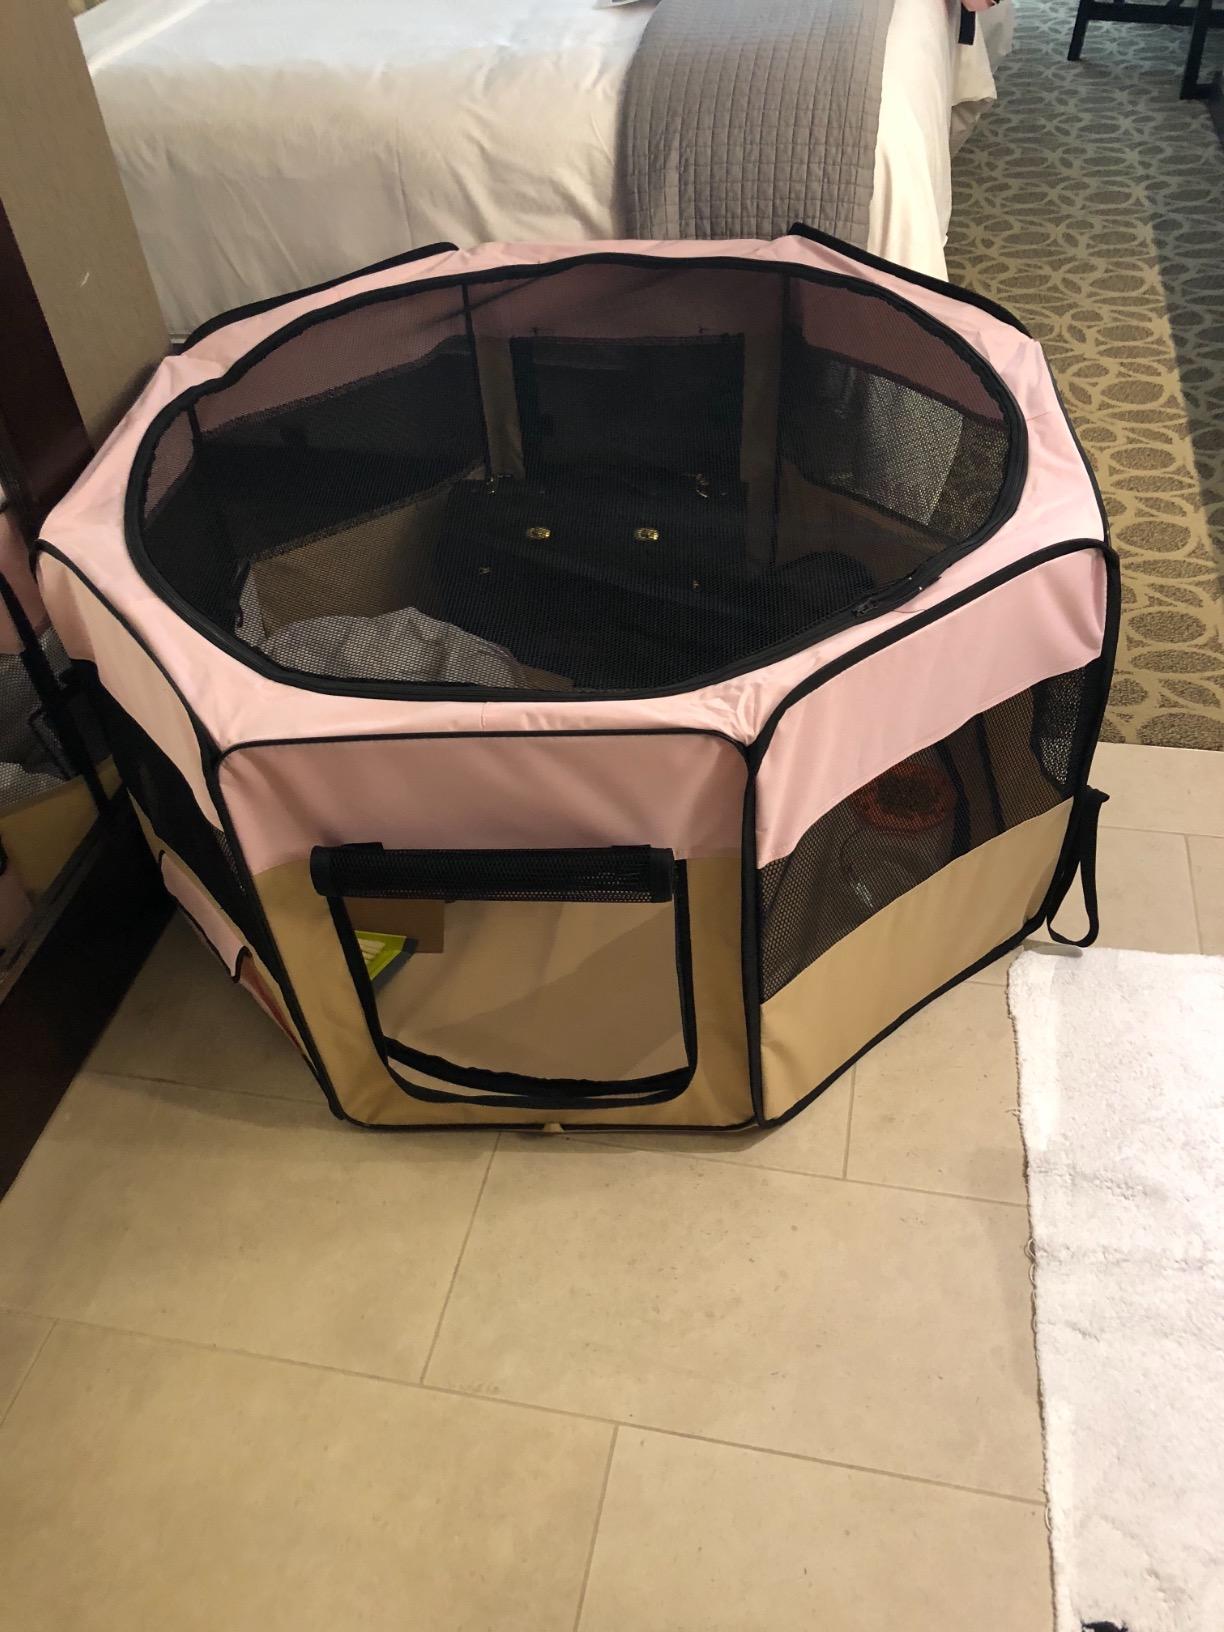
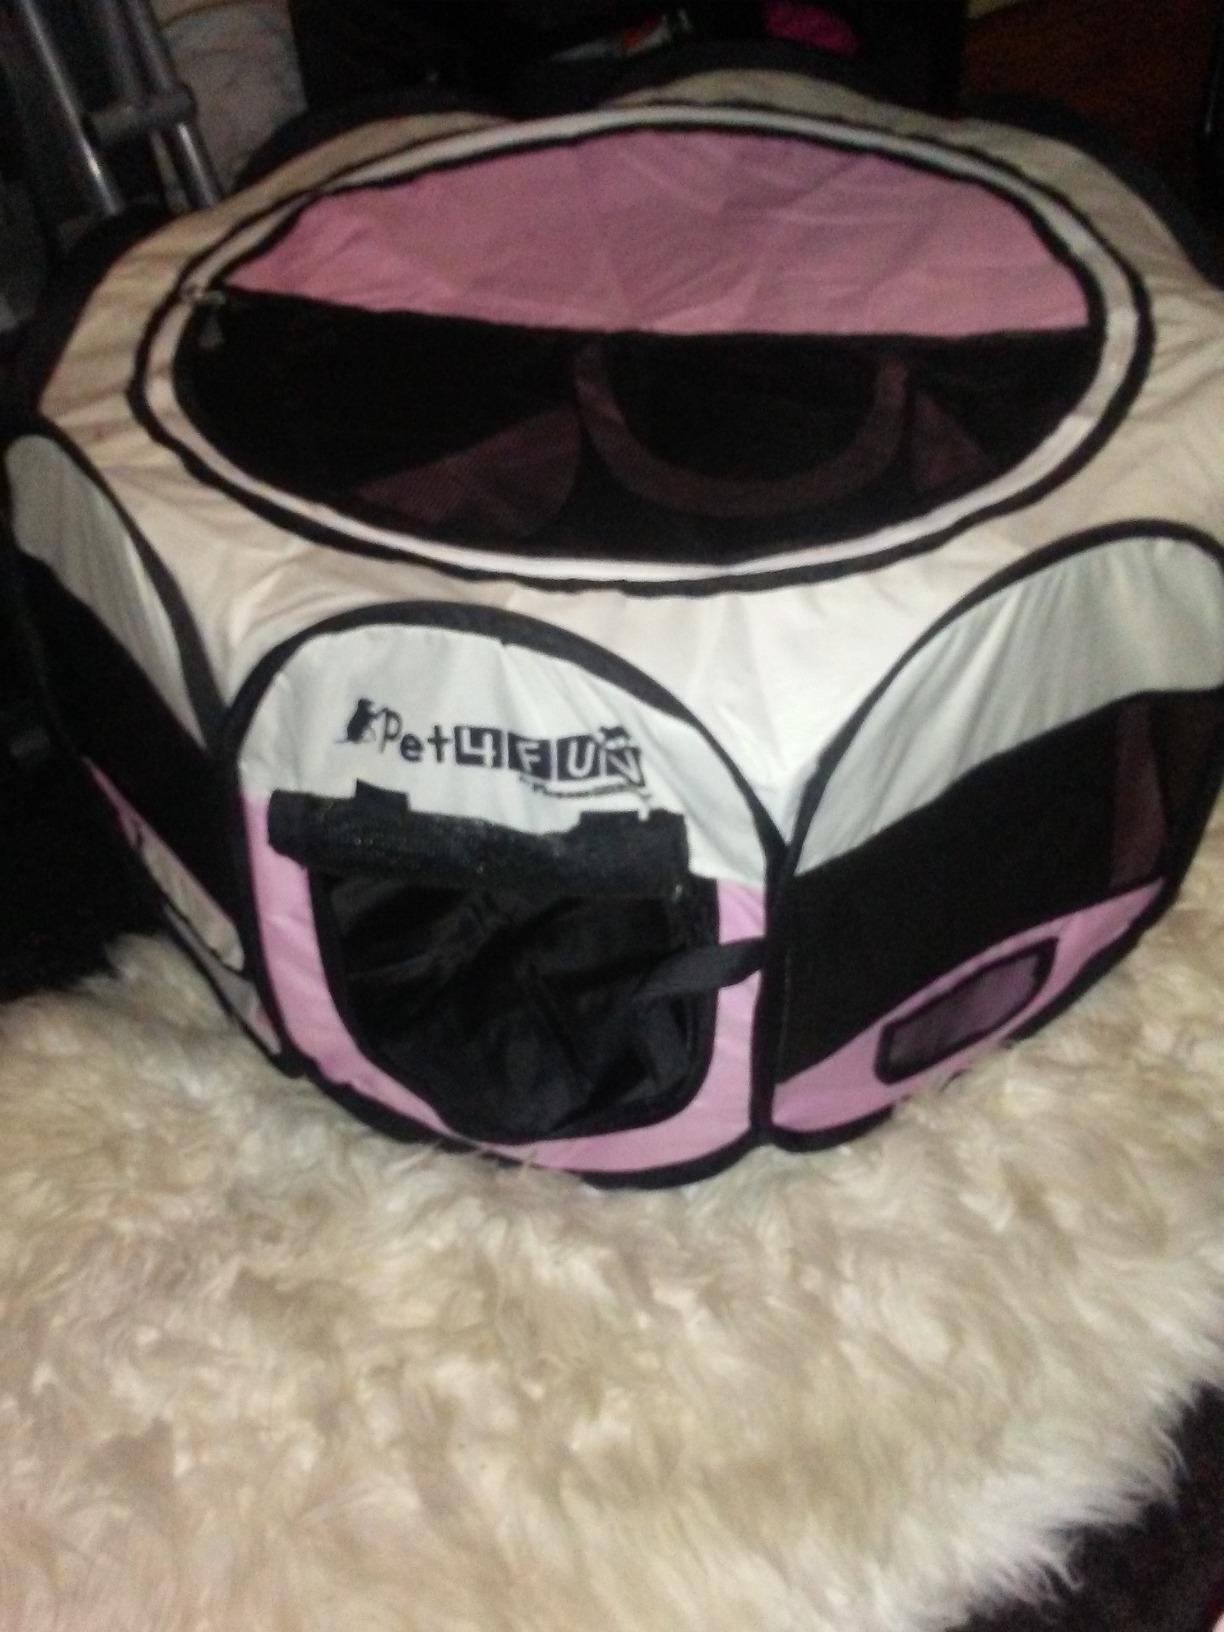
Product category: items_kennel
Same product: no